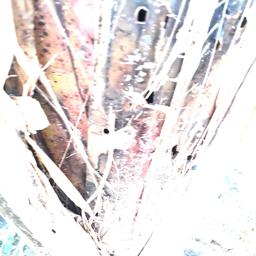
Label: BACTERIAL SOFT ROT